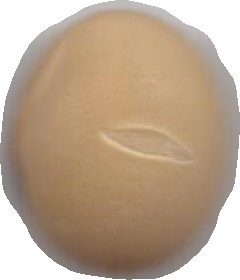
Variety: Anjasmoro